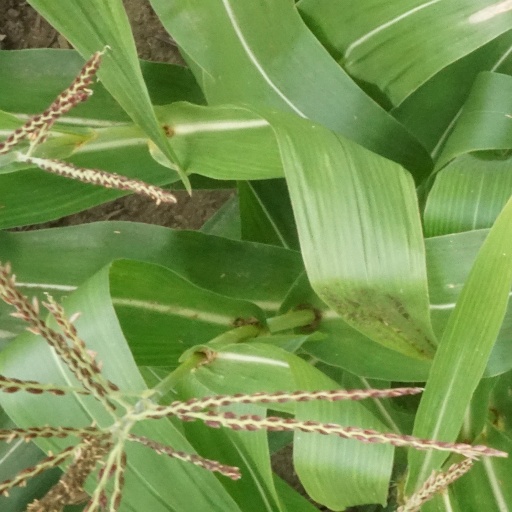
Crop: maize; corn